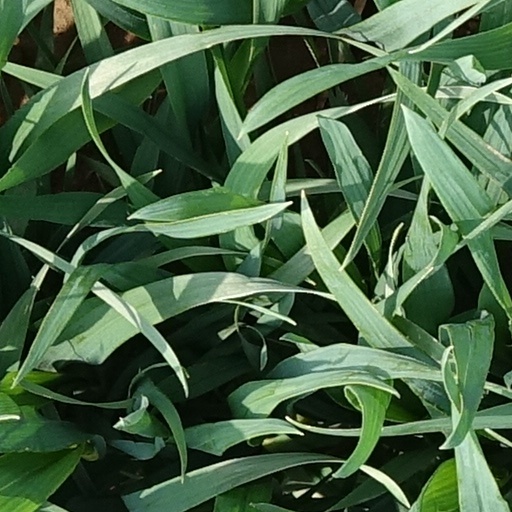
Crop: wheat